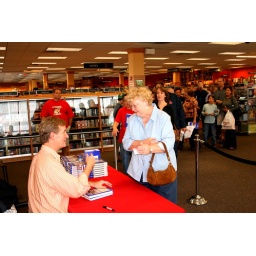
You're sure there are no dirty words in your book